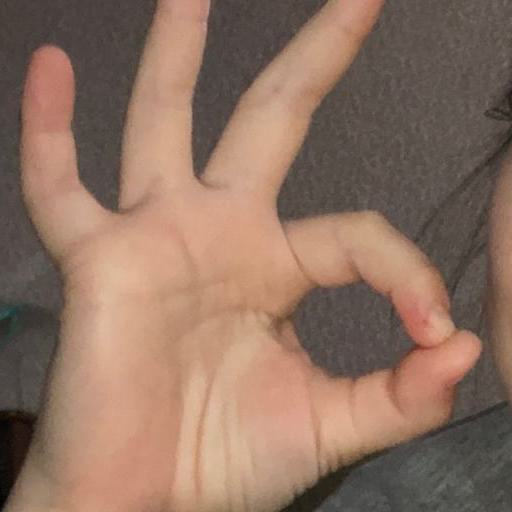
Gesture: ok